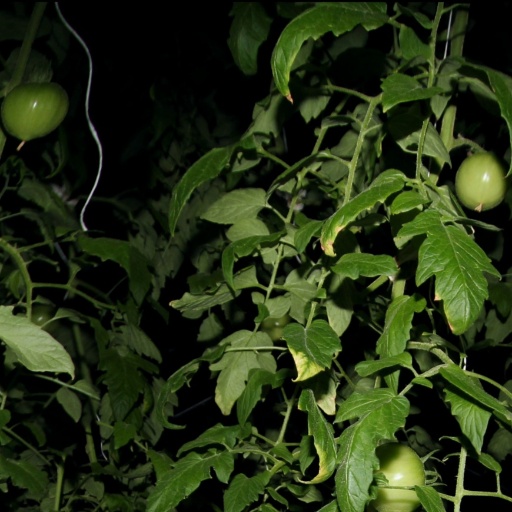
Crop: tomato